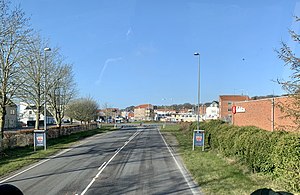
Hadsund Nord Station
Hadsund Nord stationsområde som det ser ud i dag. Den gule bygning til venstre er Østre Alle 18.
Hadsund Nord Stationsområde set mod vest i 2020
Hadsund Nord Station eller Hadsund Banegård var bygget som endestation for Aalborg-Hadsund Jernbane - AHJ, der blev indviet 1. december 1900. Fire år senere, 19. december 1904, blev AHJ forlænget til Hadsund Syd Station med åbningen af Hadsundbroen. Hadsund Syd Station havde fra 10. oktober 1883 været endestation for Randers-Hadsund Jernbane - RHJ. På Hadsund Syd mødtes togene fra de to baner indtil ombygningen af Hadsundbroen i 1927. Der overtog RHJ AHJs andel af Hadsundbroen, og togene fra Randers fortsatte derefter til Hadsund Nord Station, der frem til banernes lukning den 31. marts 1969 var mødestedet for de to baners tog.